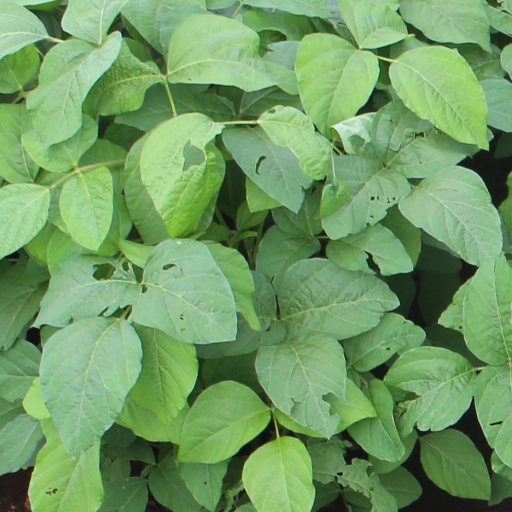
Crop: soybean